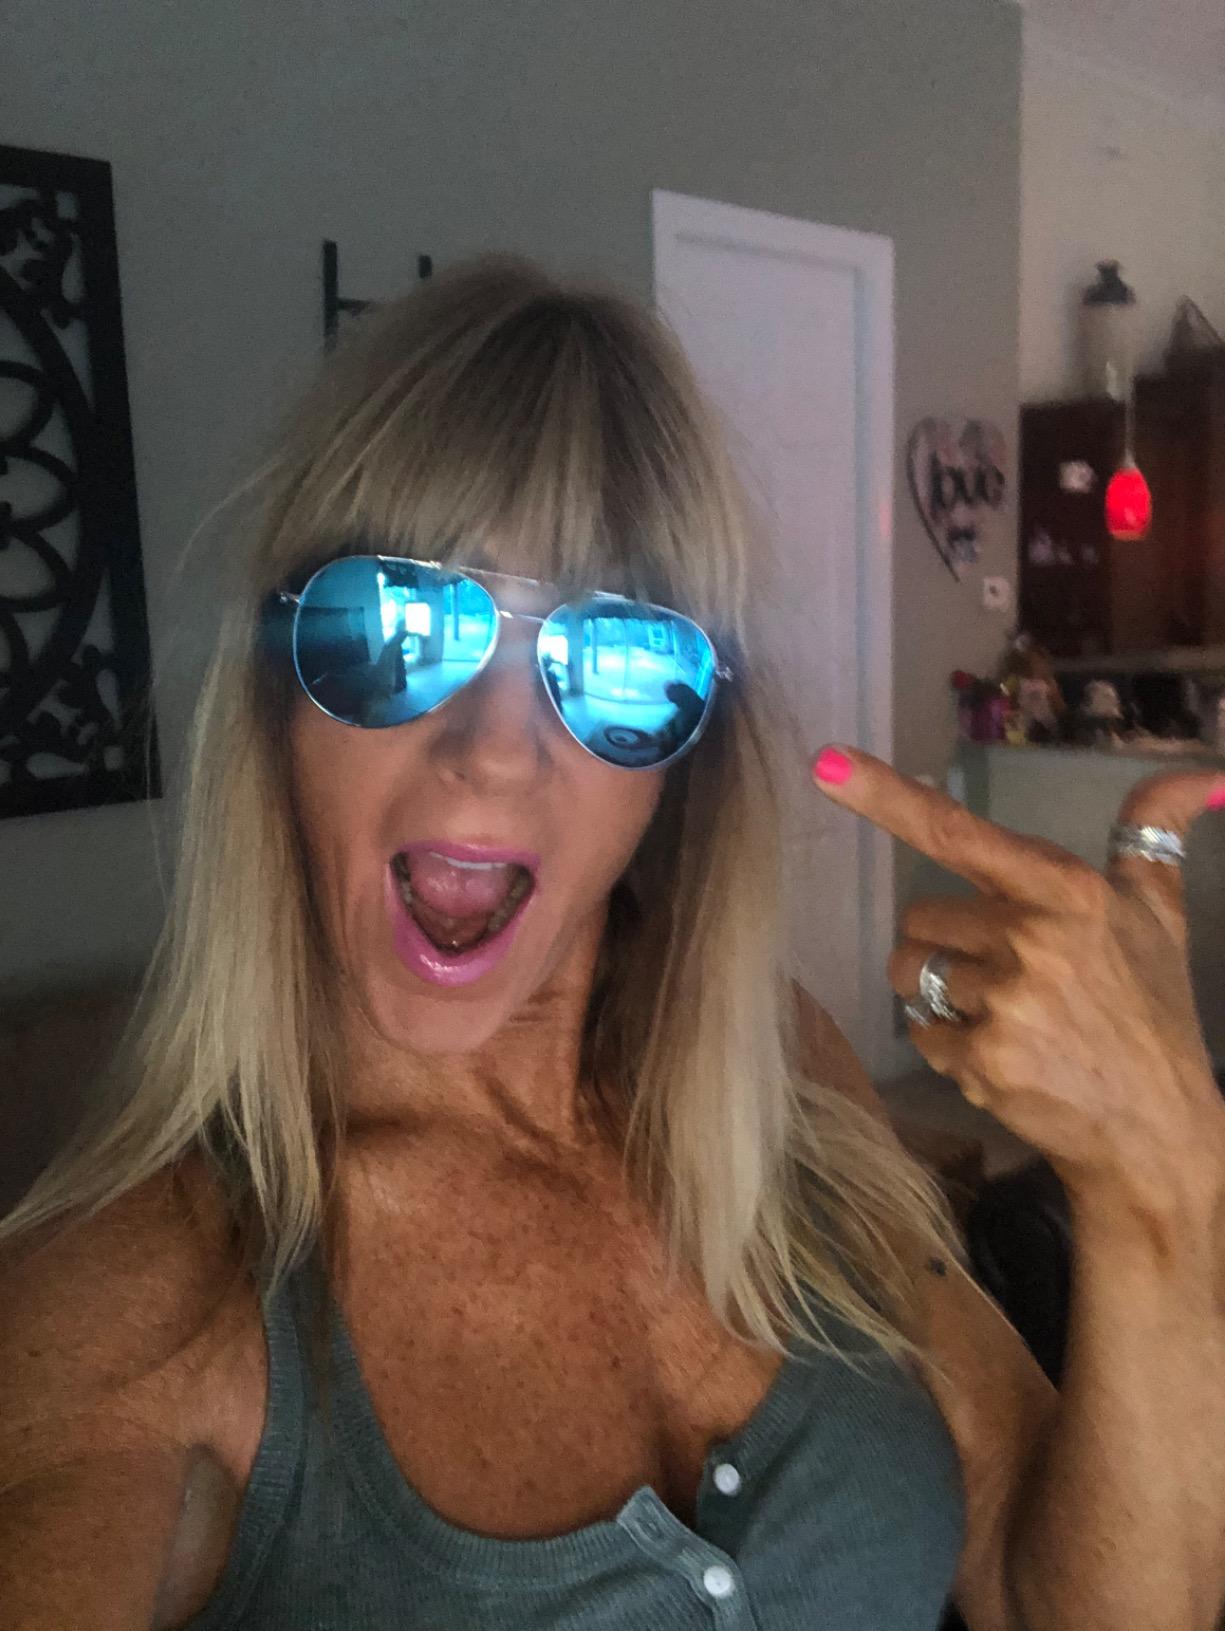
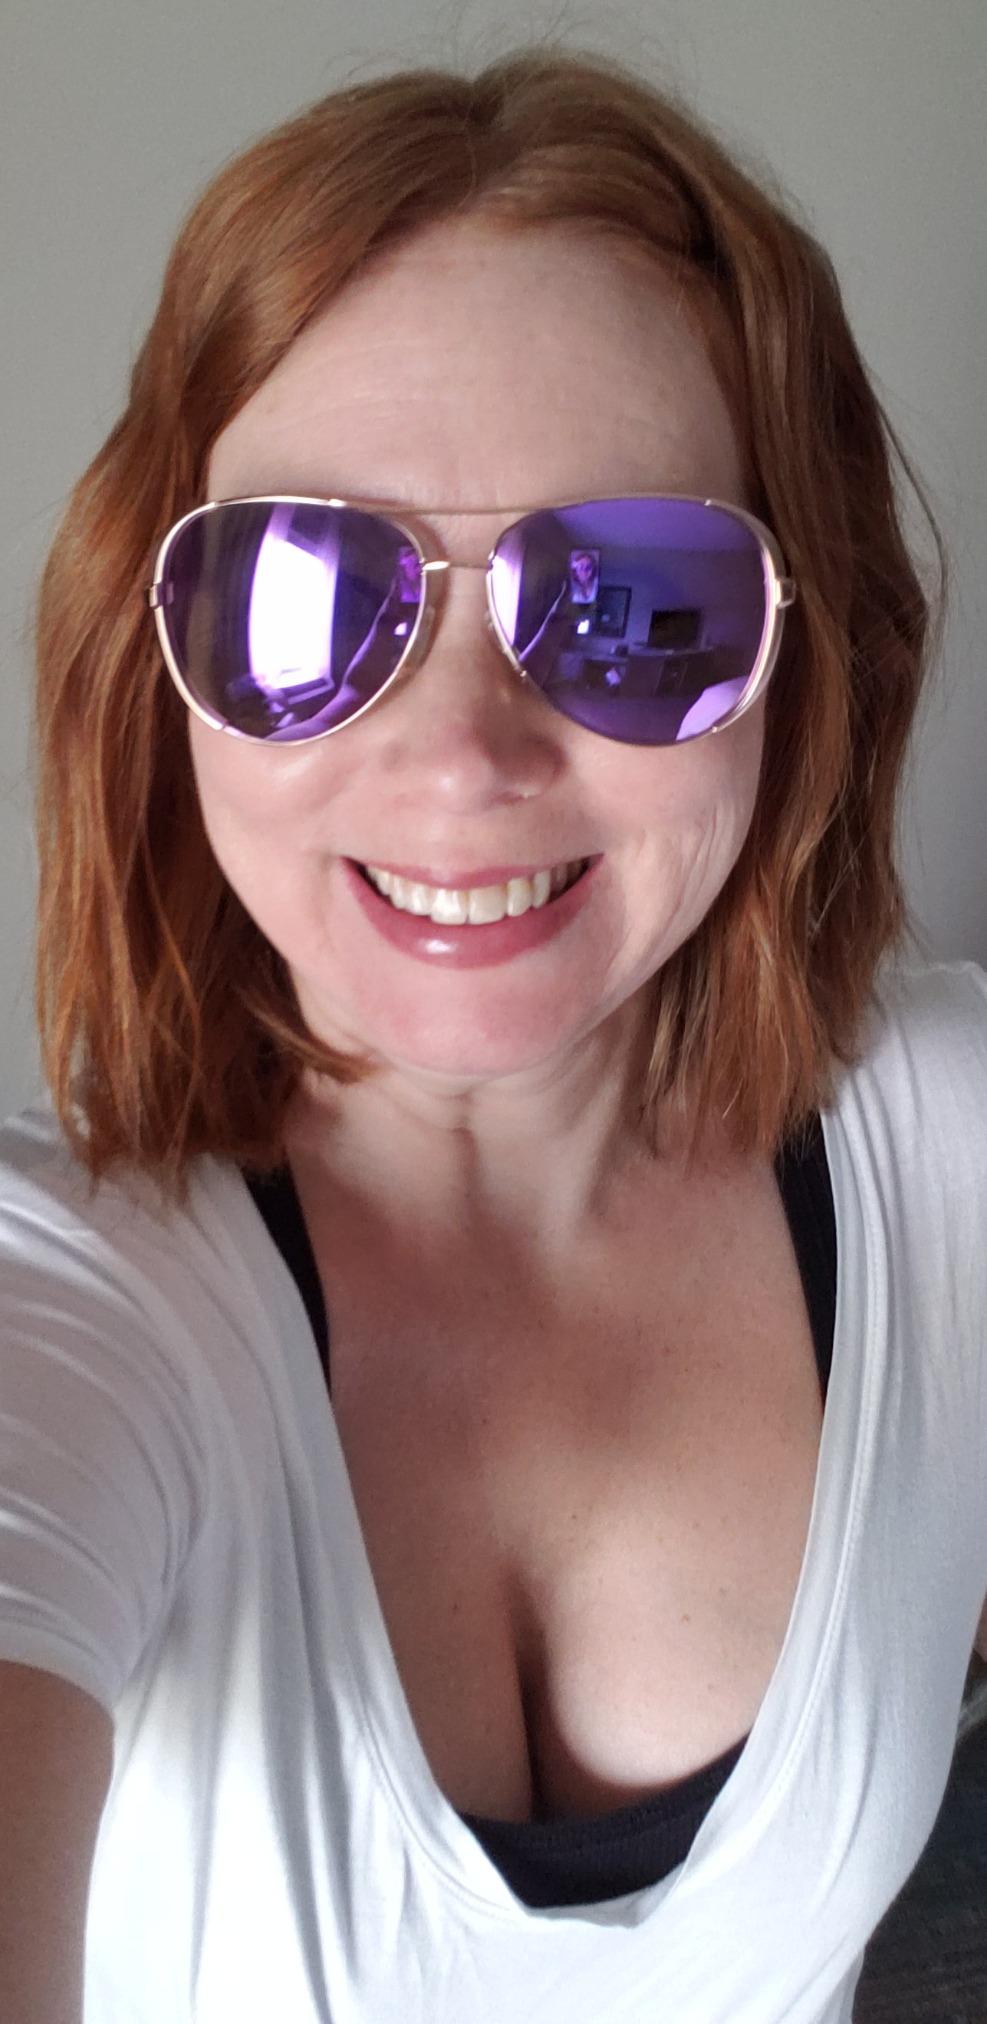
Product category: accessories_sunglasses
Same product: no